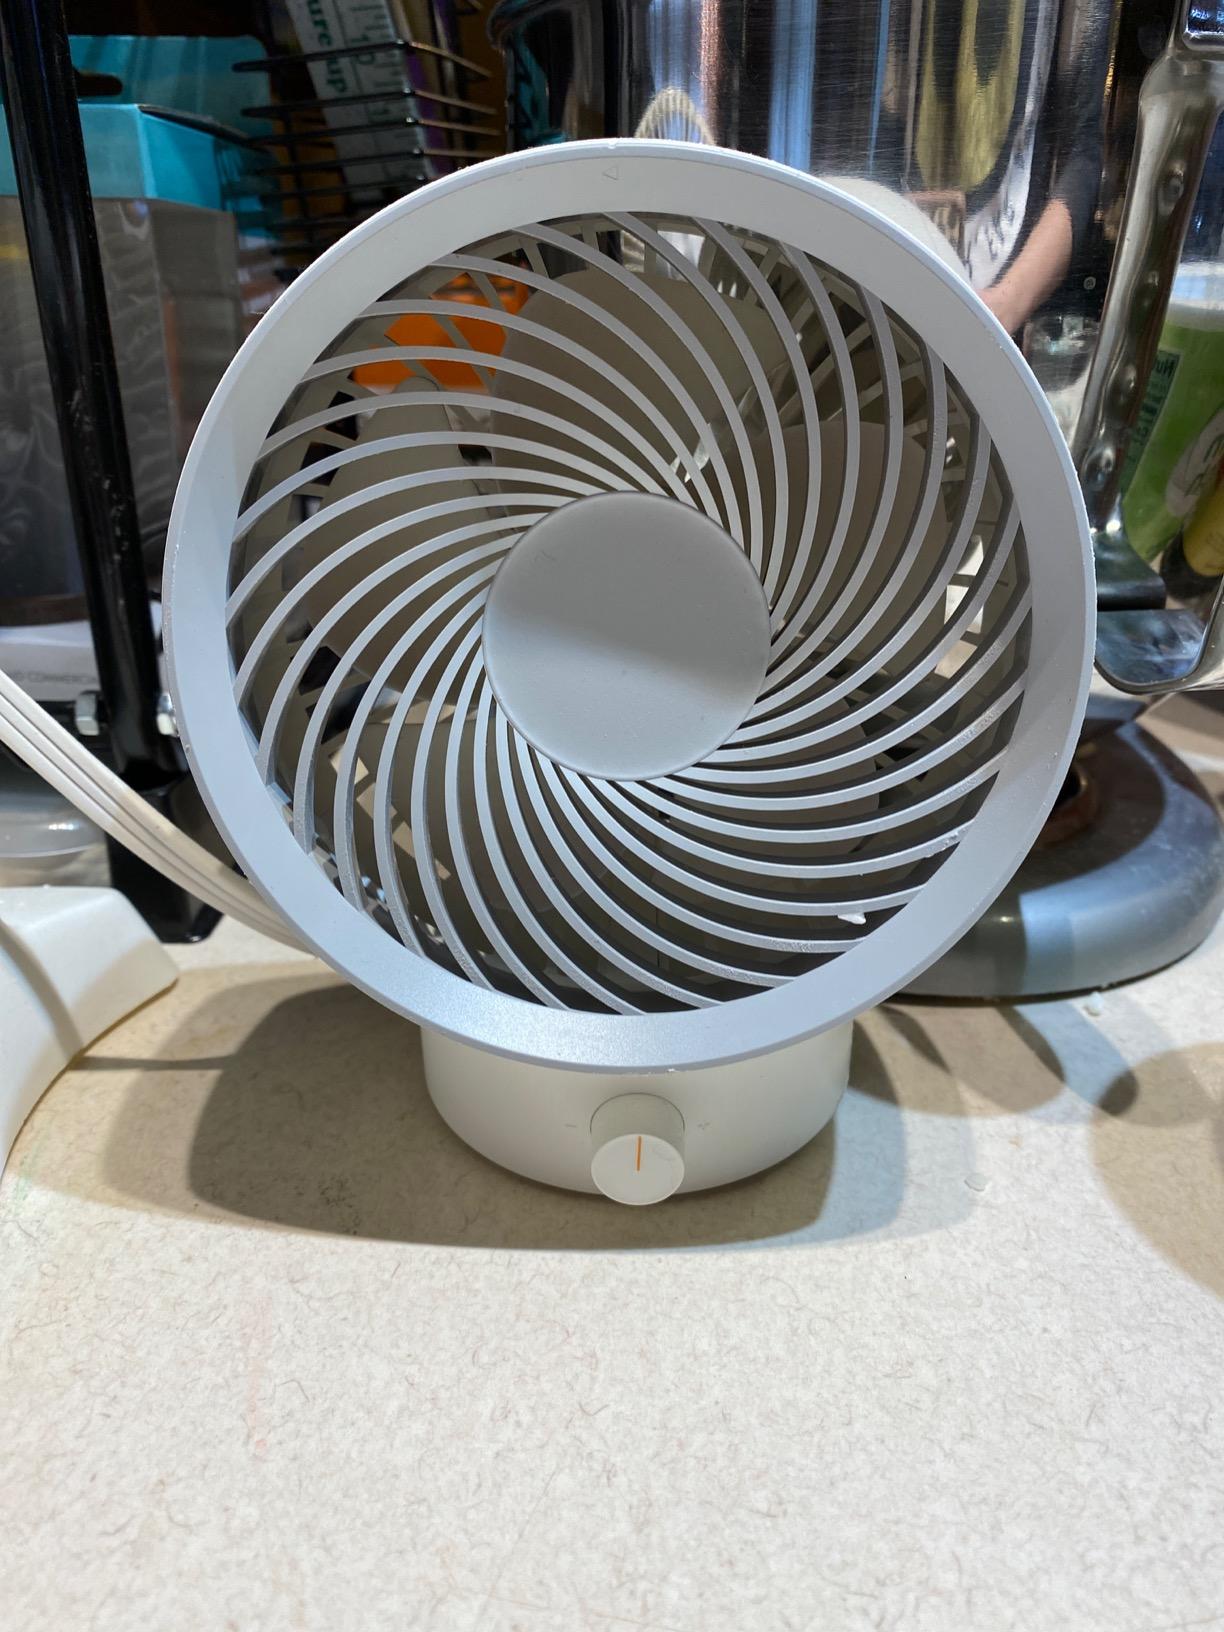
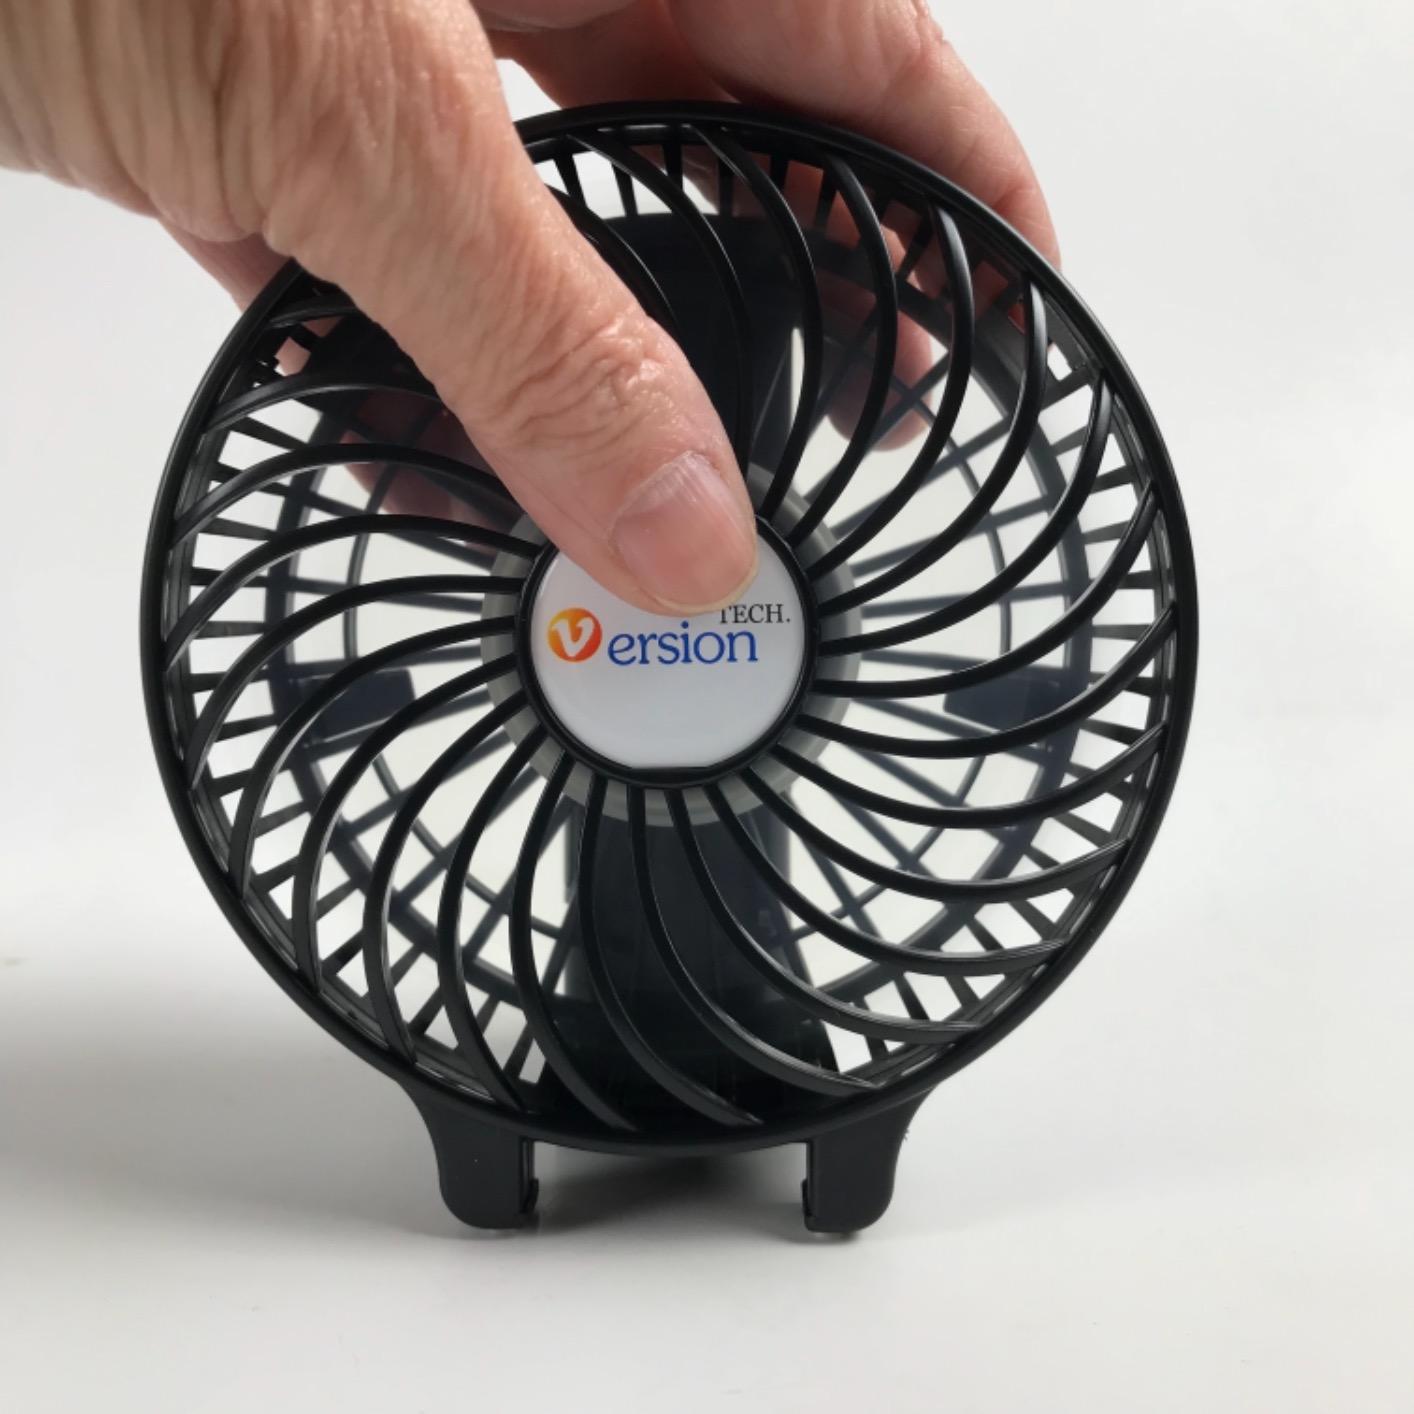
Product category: fan
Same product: no